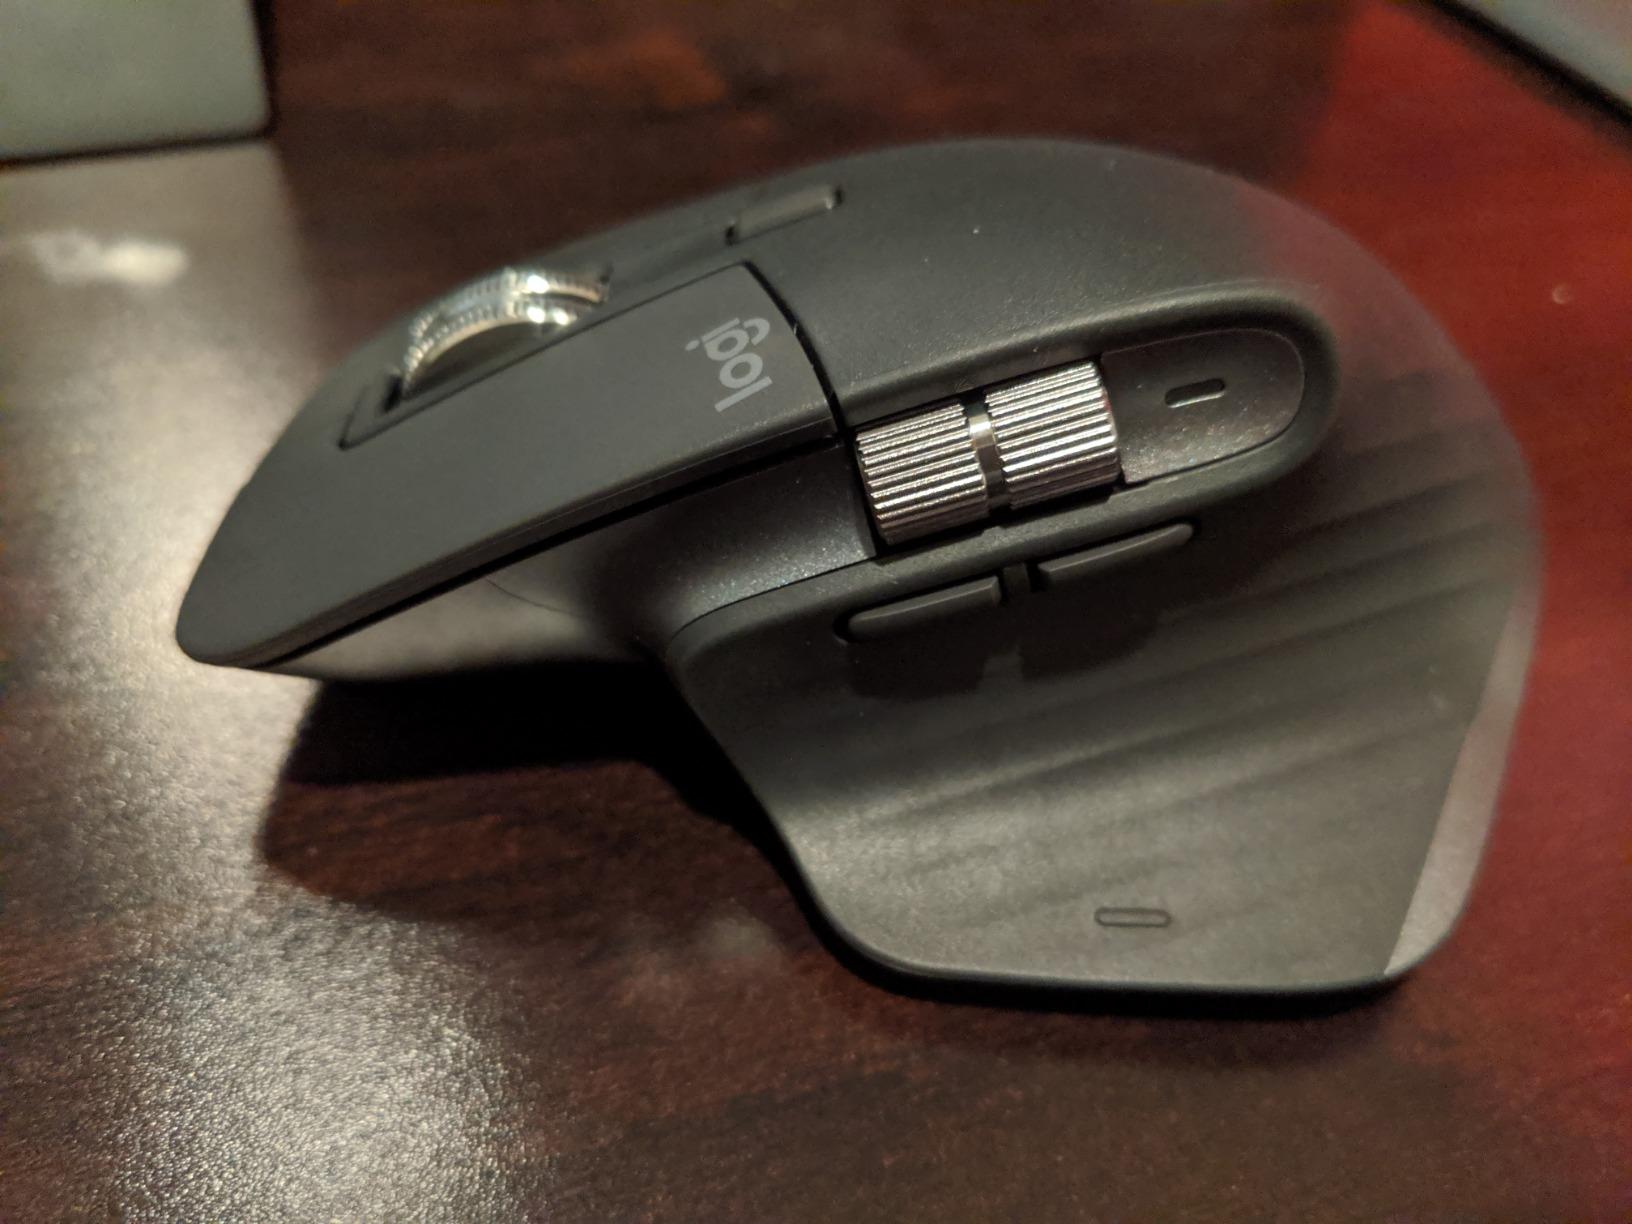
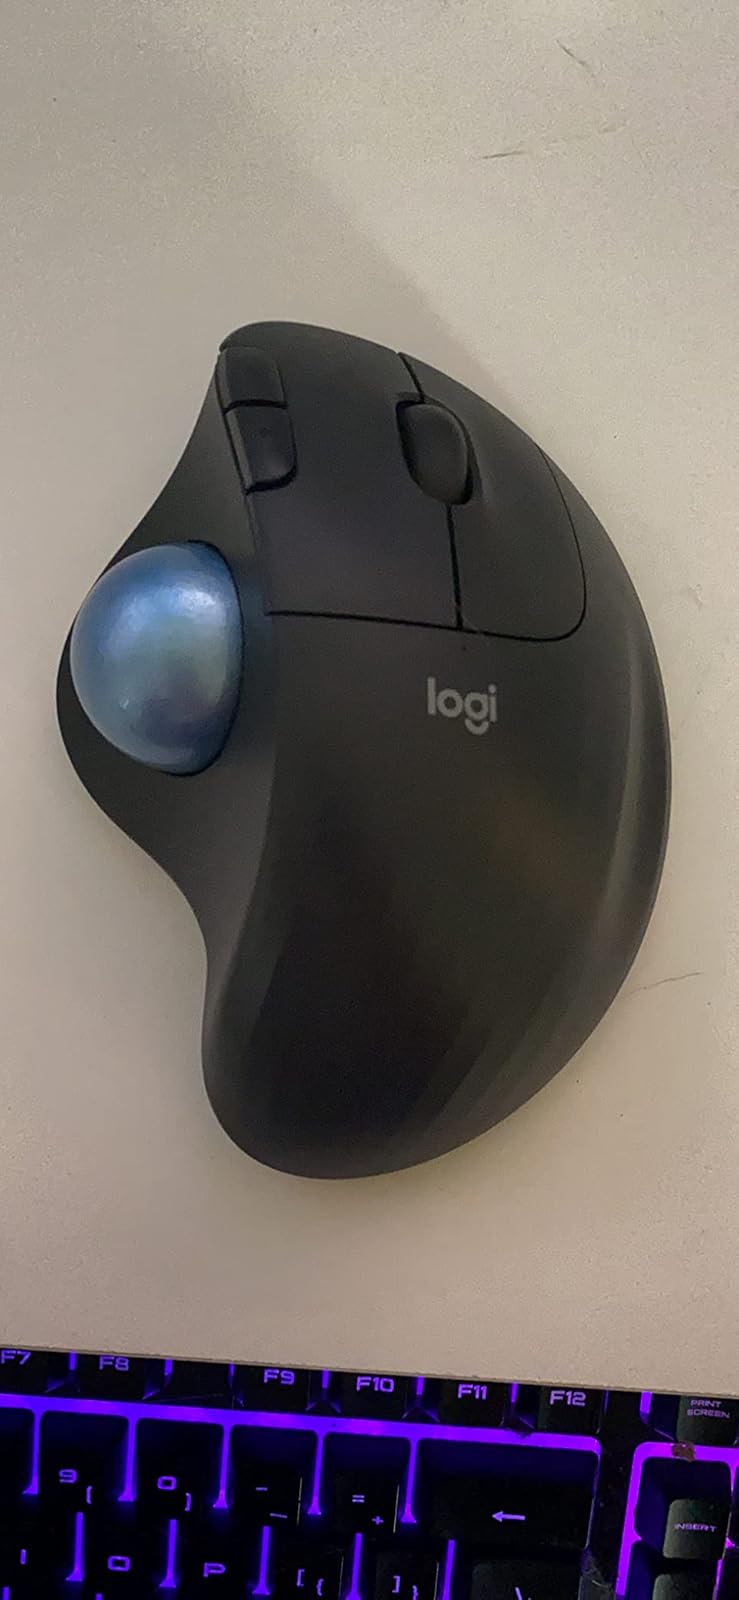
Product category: mouse
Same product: no